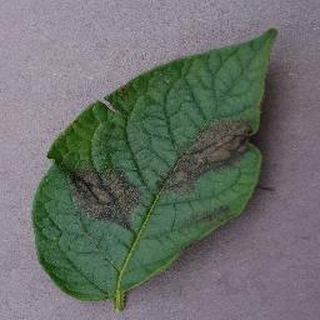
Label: potato_late_blight